Robert Pattinson

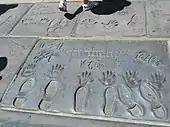
Handprints, footprints and signatures of (from left to right) Lautner, Stewart and Pattinson

Pattinson's sex appeal has been widely discussed in the media, and several critics have called him a sex symbol. "People" included him in its "Sexiest Men Alive" list in both 2008 and 2009. In 2009, "Glamour UK" named him the "Sexiest Man Alive", while AskMen ranked him among the top 49 most influential men. That year, "Vanity Fair" also declared him "the most handsome man in the world" alongside Angelina Jolie as the most beautiful woman. Both "GQ" and "Glamour" named him the "Best Dressed Man" of 2010, with the former praising his elegance and modern appeal. That same year, "People" also featured him in its "World's Most Beautiful" issue. Pattinson was among "Vanity Fair"s "Top Hollywood Earners of 2009", with estimated earnings of $18 million. As of 2025, his films have grossed over $4.7billion worldwide.